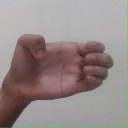
अक्षर: ख